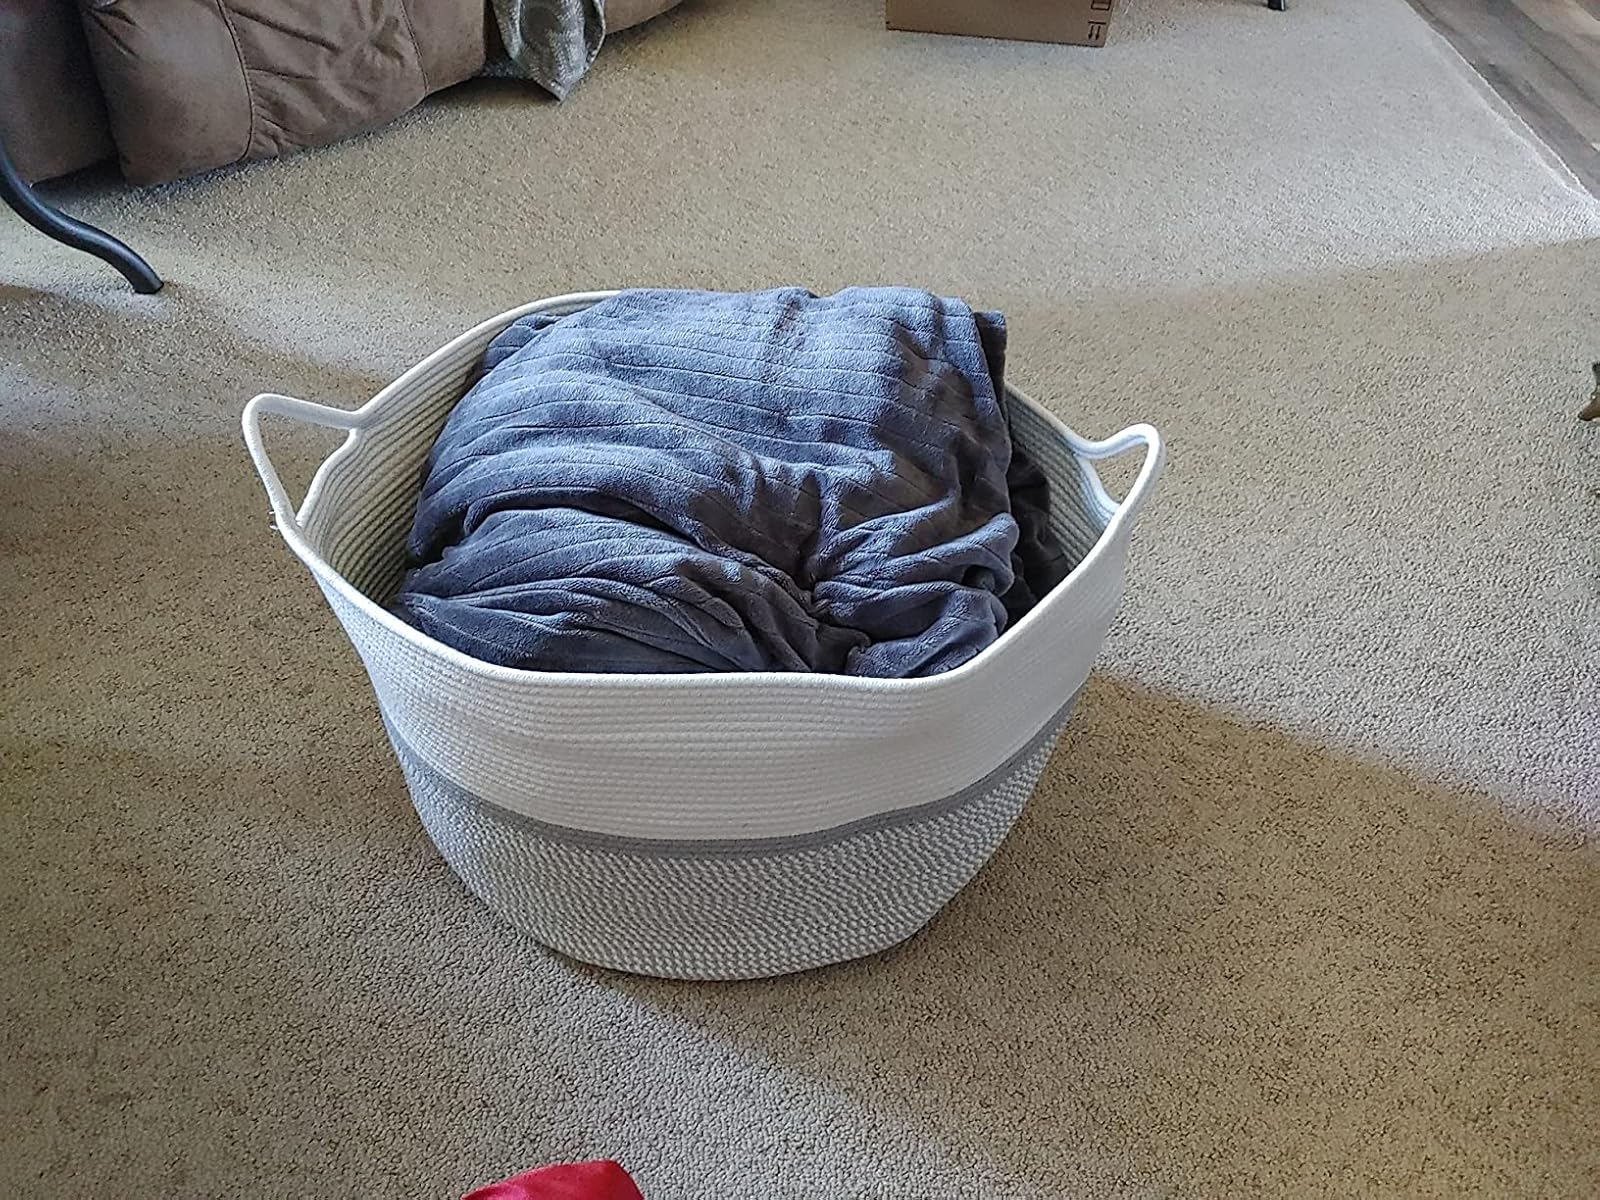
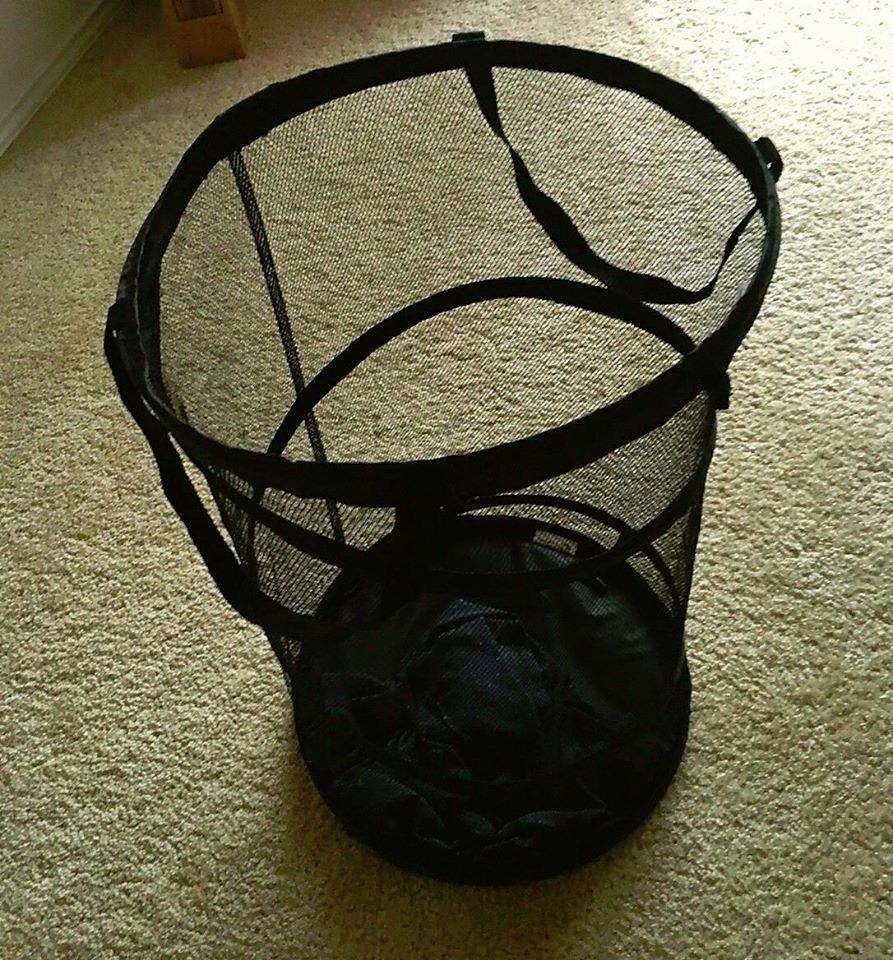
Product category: items_hamper
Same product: no